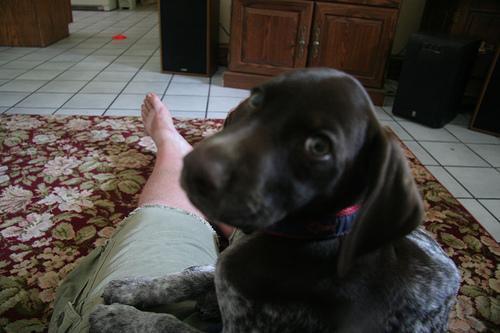
German_short-haired_pointer